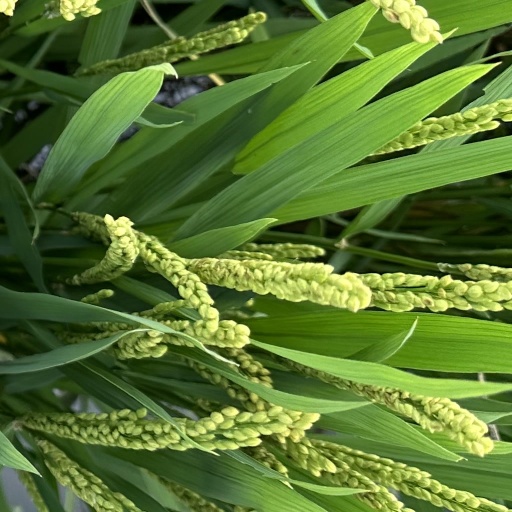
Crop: rice